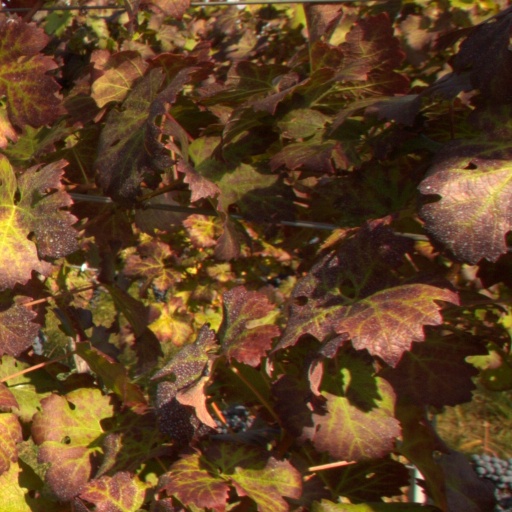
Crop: grape